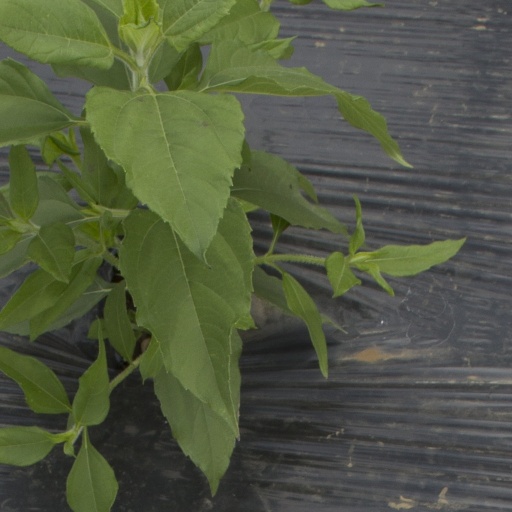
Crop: Jerusalem artichoke